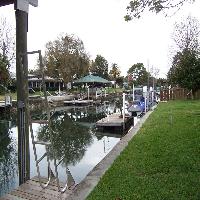
Weather: cloudy or overcast